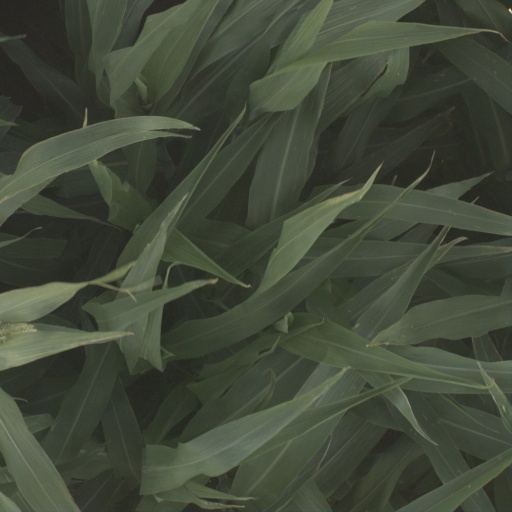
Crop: sorghum